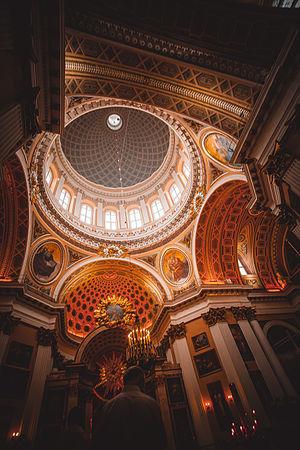
La cathédrale de la Trinité de la laure Saint-Alexandre-Nevski est la cathédrale de la laure Saint-Alexandre-Nevski à Saint-Pétersbourg. La cathédrale s'est vu attribuer un des ordres de l'empire russe, l'ordre de Saint-Alexandre Nevski. Elle dépend de l'éparchie de Saint-Pétersbourg, au sein de l'Église orthodoxe russe